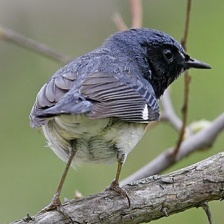
Species: BLACK THROATED WARBLER
Scientific name: SETOPHAGA CAERULESCENS